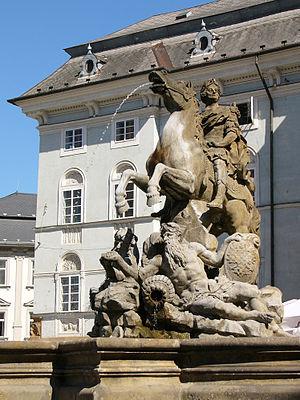
Olomouc est une ville de la Tchéquie, chef-lieu de district et capitale régionale. Elle se trouve dans la région historique de Moravie. Sa population s'élevait à 100 494 habitants en 2018.